Leaside

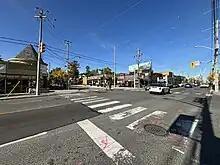
View of the west side of Bayview Avenue at Millwood Road in 2023

Leaside is made up predominantly of single-family homes housing upper-middle-class families. The most famous house in Leaside is James Lea's, located at 201 Sutherland Drive. Built in 1909, it is unique in that the back of the house faces Sutherland Drive. It was originally built to face a street that no longer exists.